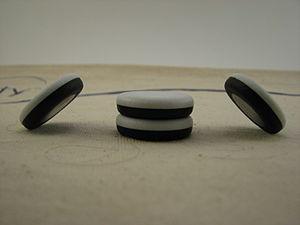
Polarity est un jeu de société canadien de Douglas Seaton, édité pour la première fois en 1986. Il s'agit d'un jeu d'adresse basé sur les interactions magnétiques.